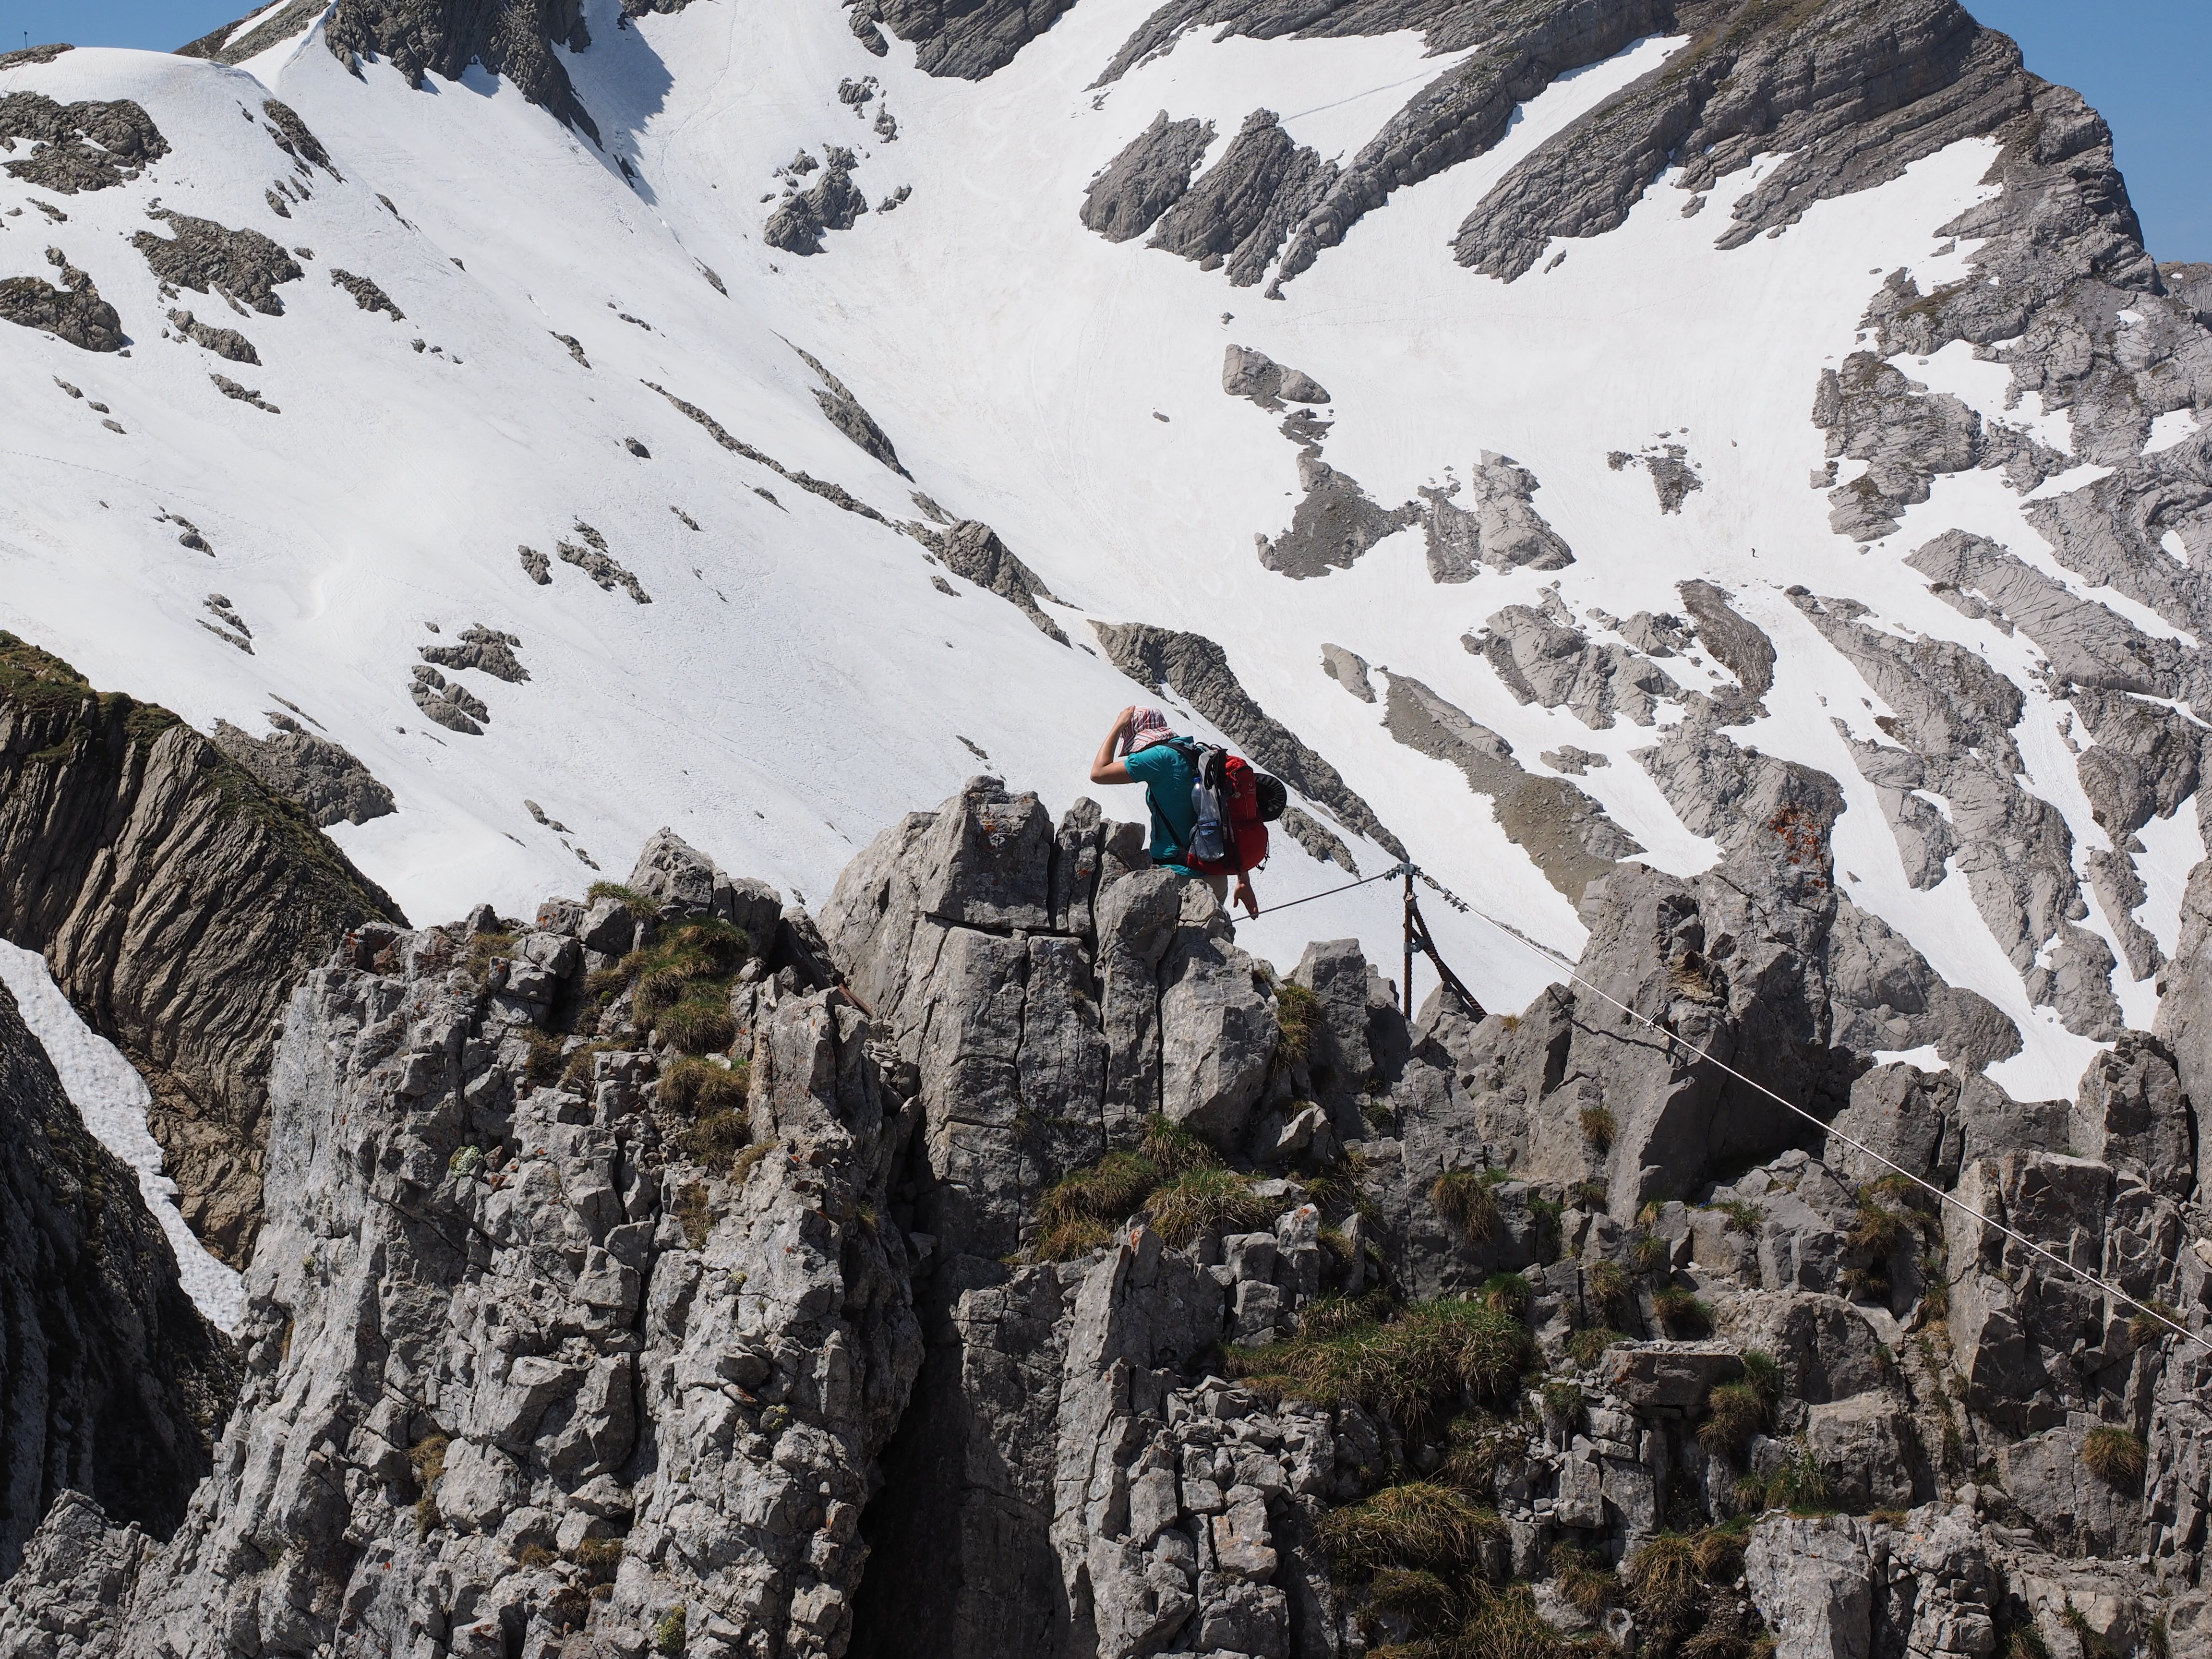
walking, mountain, snow, rope, adventure, mountain range, alpine, climbing, extreme sport, terrain, ridge, summit, mountaineering, sports, mountaineer, alps, appenzell, swiss alps, mountain pass, scramble, alpstein, wanderin, mountainous landforms, geological phenomenon, the rope, alpstein region, lenses ridge, scheefelder